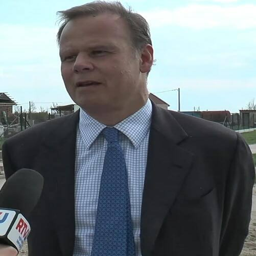
The Prince of Liechtenstein's wine cellars